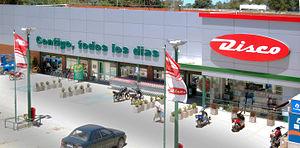
Supermarché Disco en Uruguay
Le groupe Casino est un groupe français de distribution fondé en 1898 par Geoffroy Guichard. À la différence de ses principaux concurrents français, le groupe Casino a fait le pari de développer une stratégie multi-enseignes dans les années 1990 sous l’égide de son Président-directeur général, Jean-Charles Naouri.